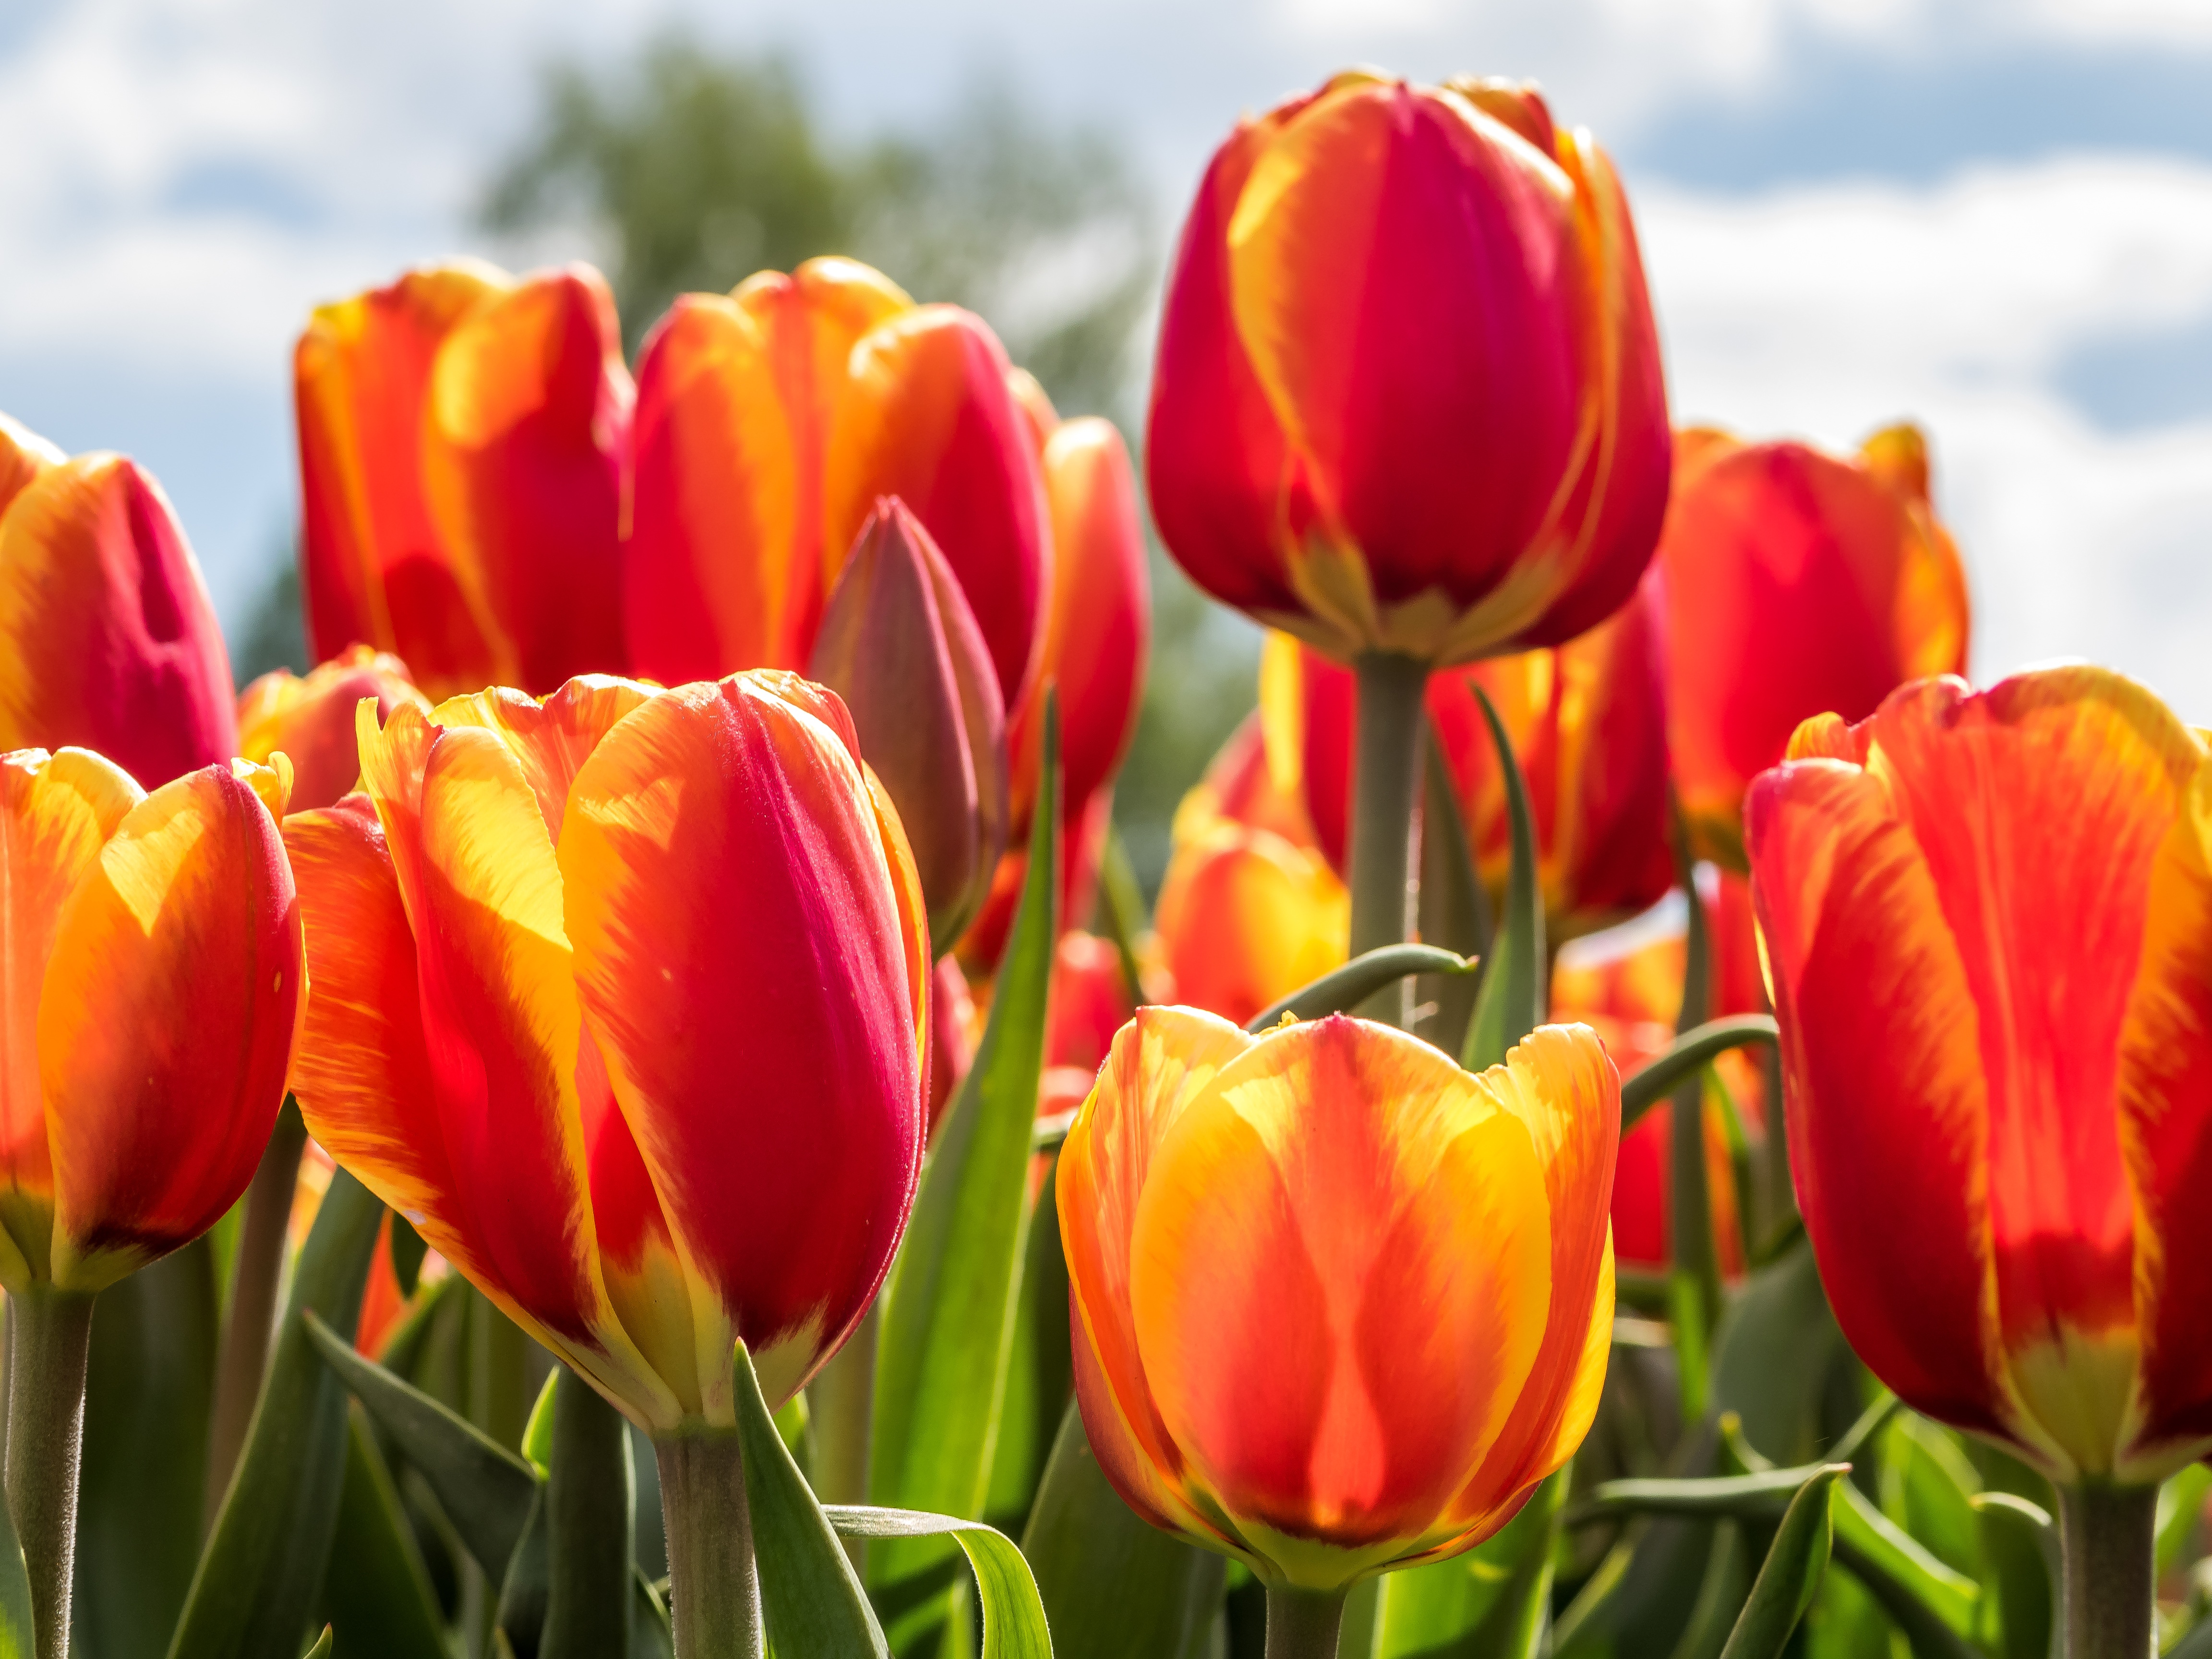
plant, flower, petal, bloom, tulip, garden, flowers, tulips, macro photography, flowering plant, lily family, plant stem, land plant